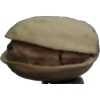
Label: pistachio